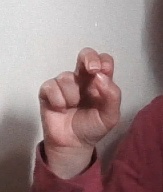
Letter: gaaf